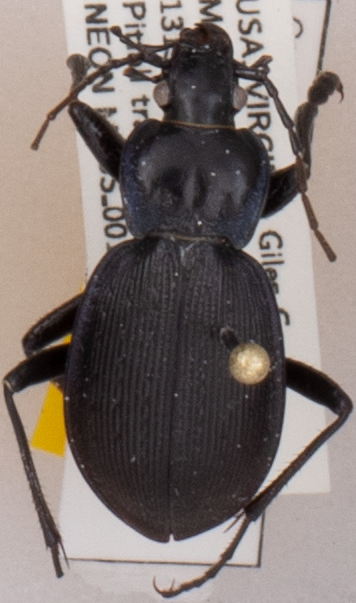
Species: Carabus goryi
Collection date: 2018-06-05
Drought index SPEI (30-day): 0.552
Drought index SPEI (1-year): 0.47
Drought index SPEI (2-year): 0.63